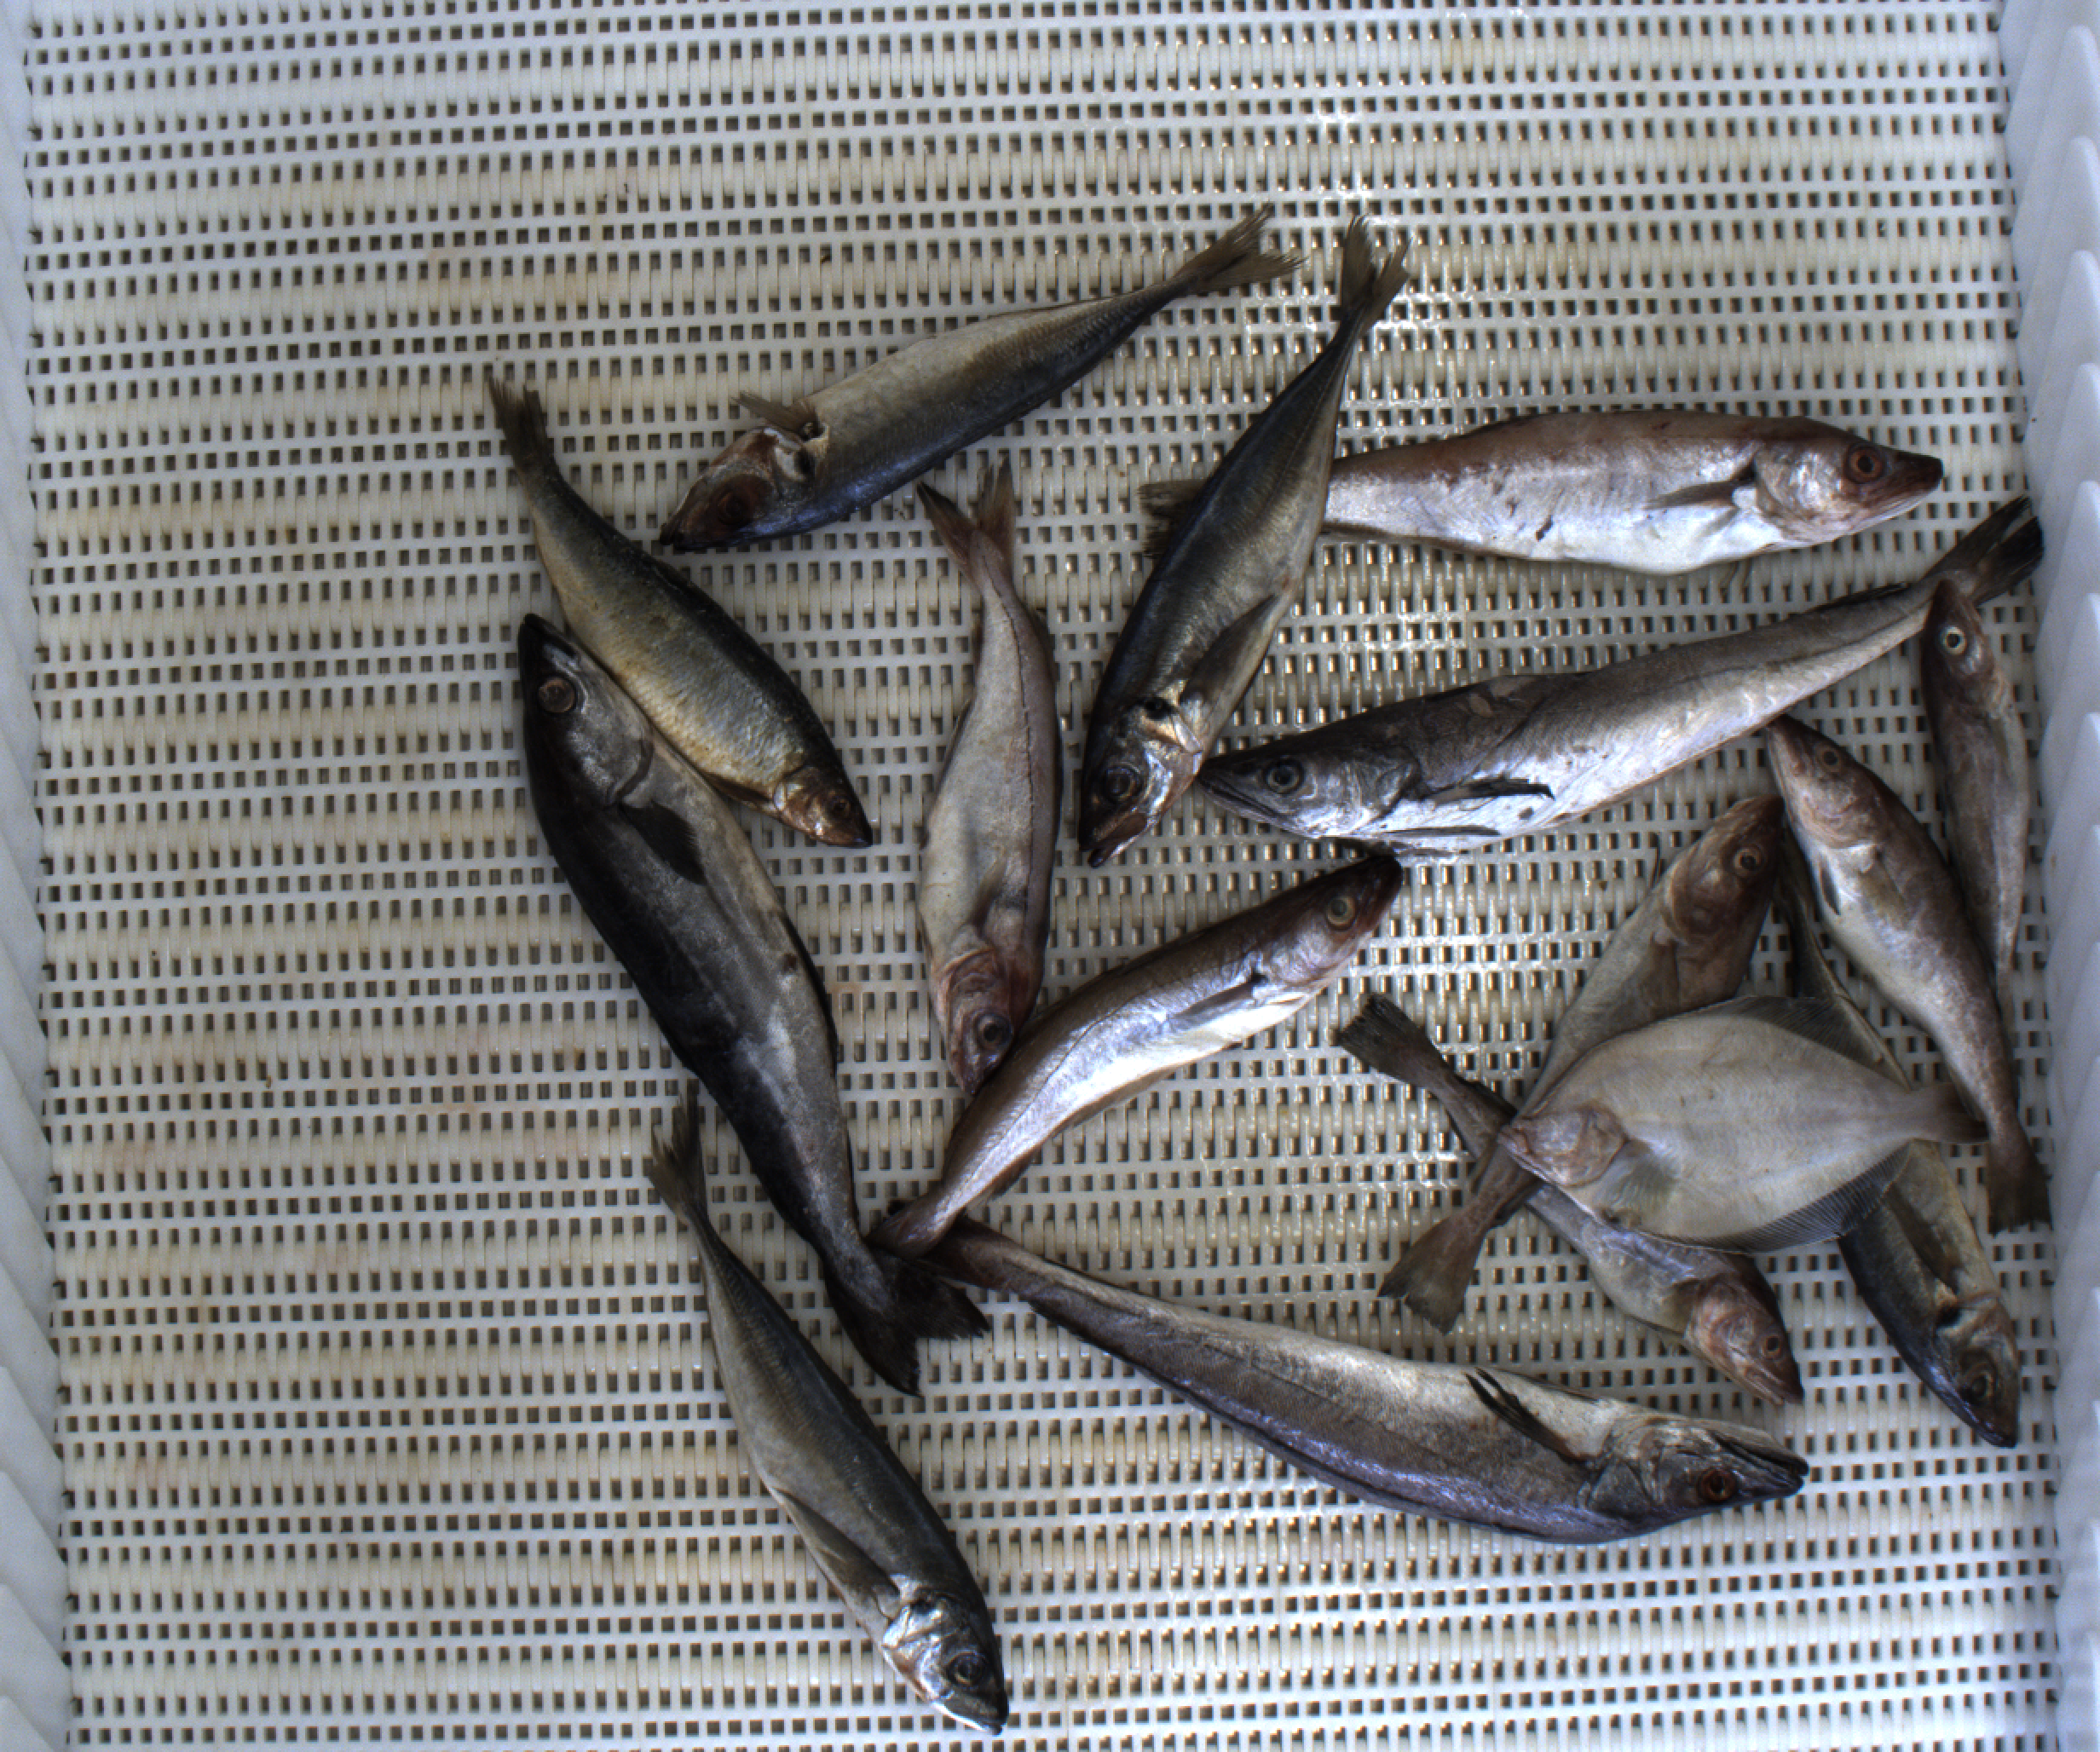
Total fish: 16
Cod: 4
Haddock: 1
Whiting: 2
Hake: 2
Horse mackerel: 4
Saithe: 1
Other: 2